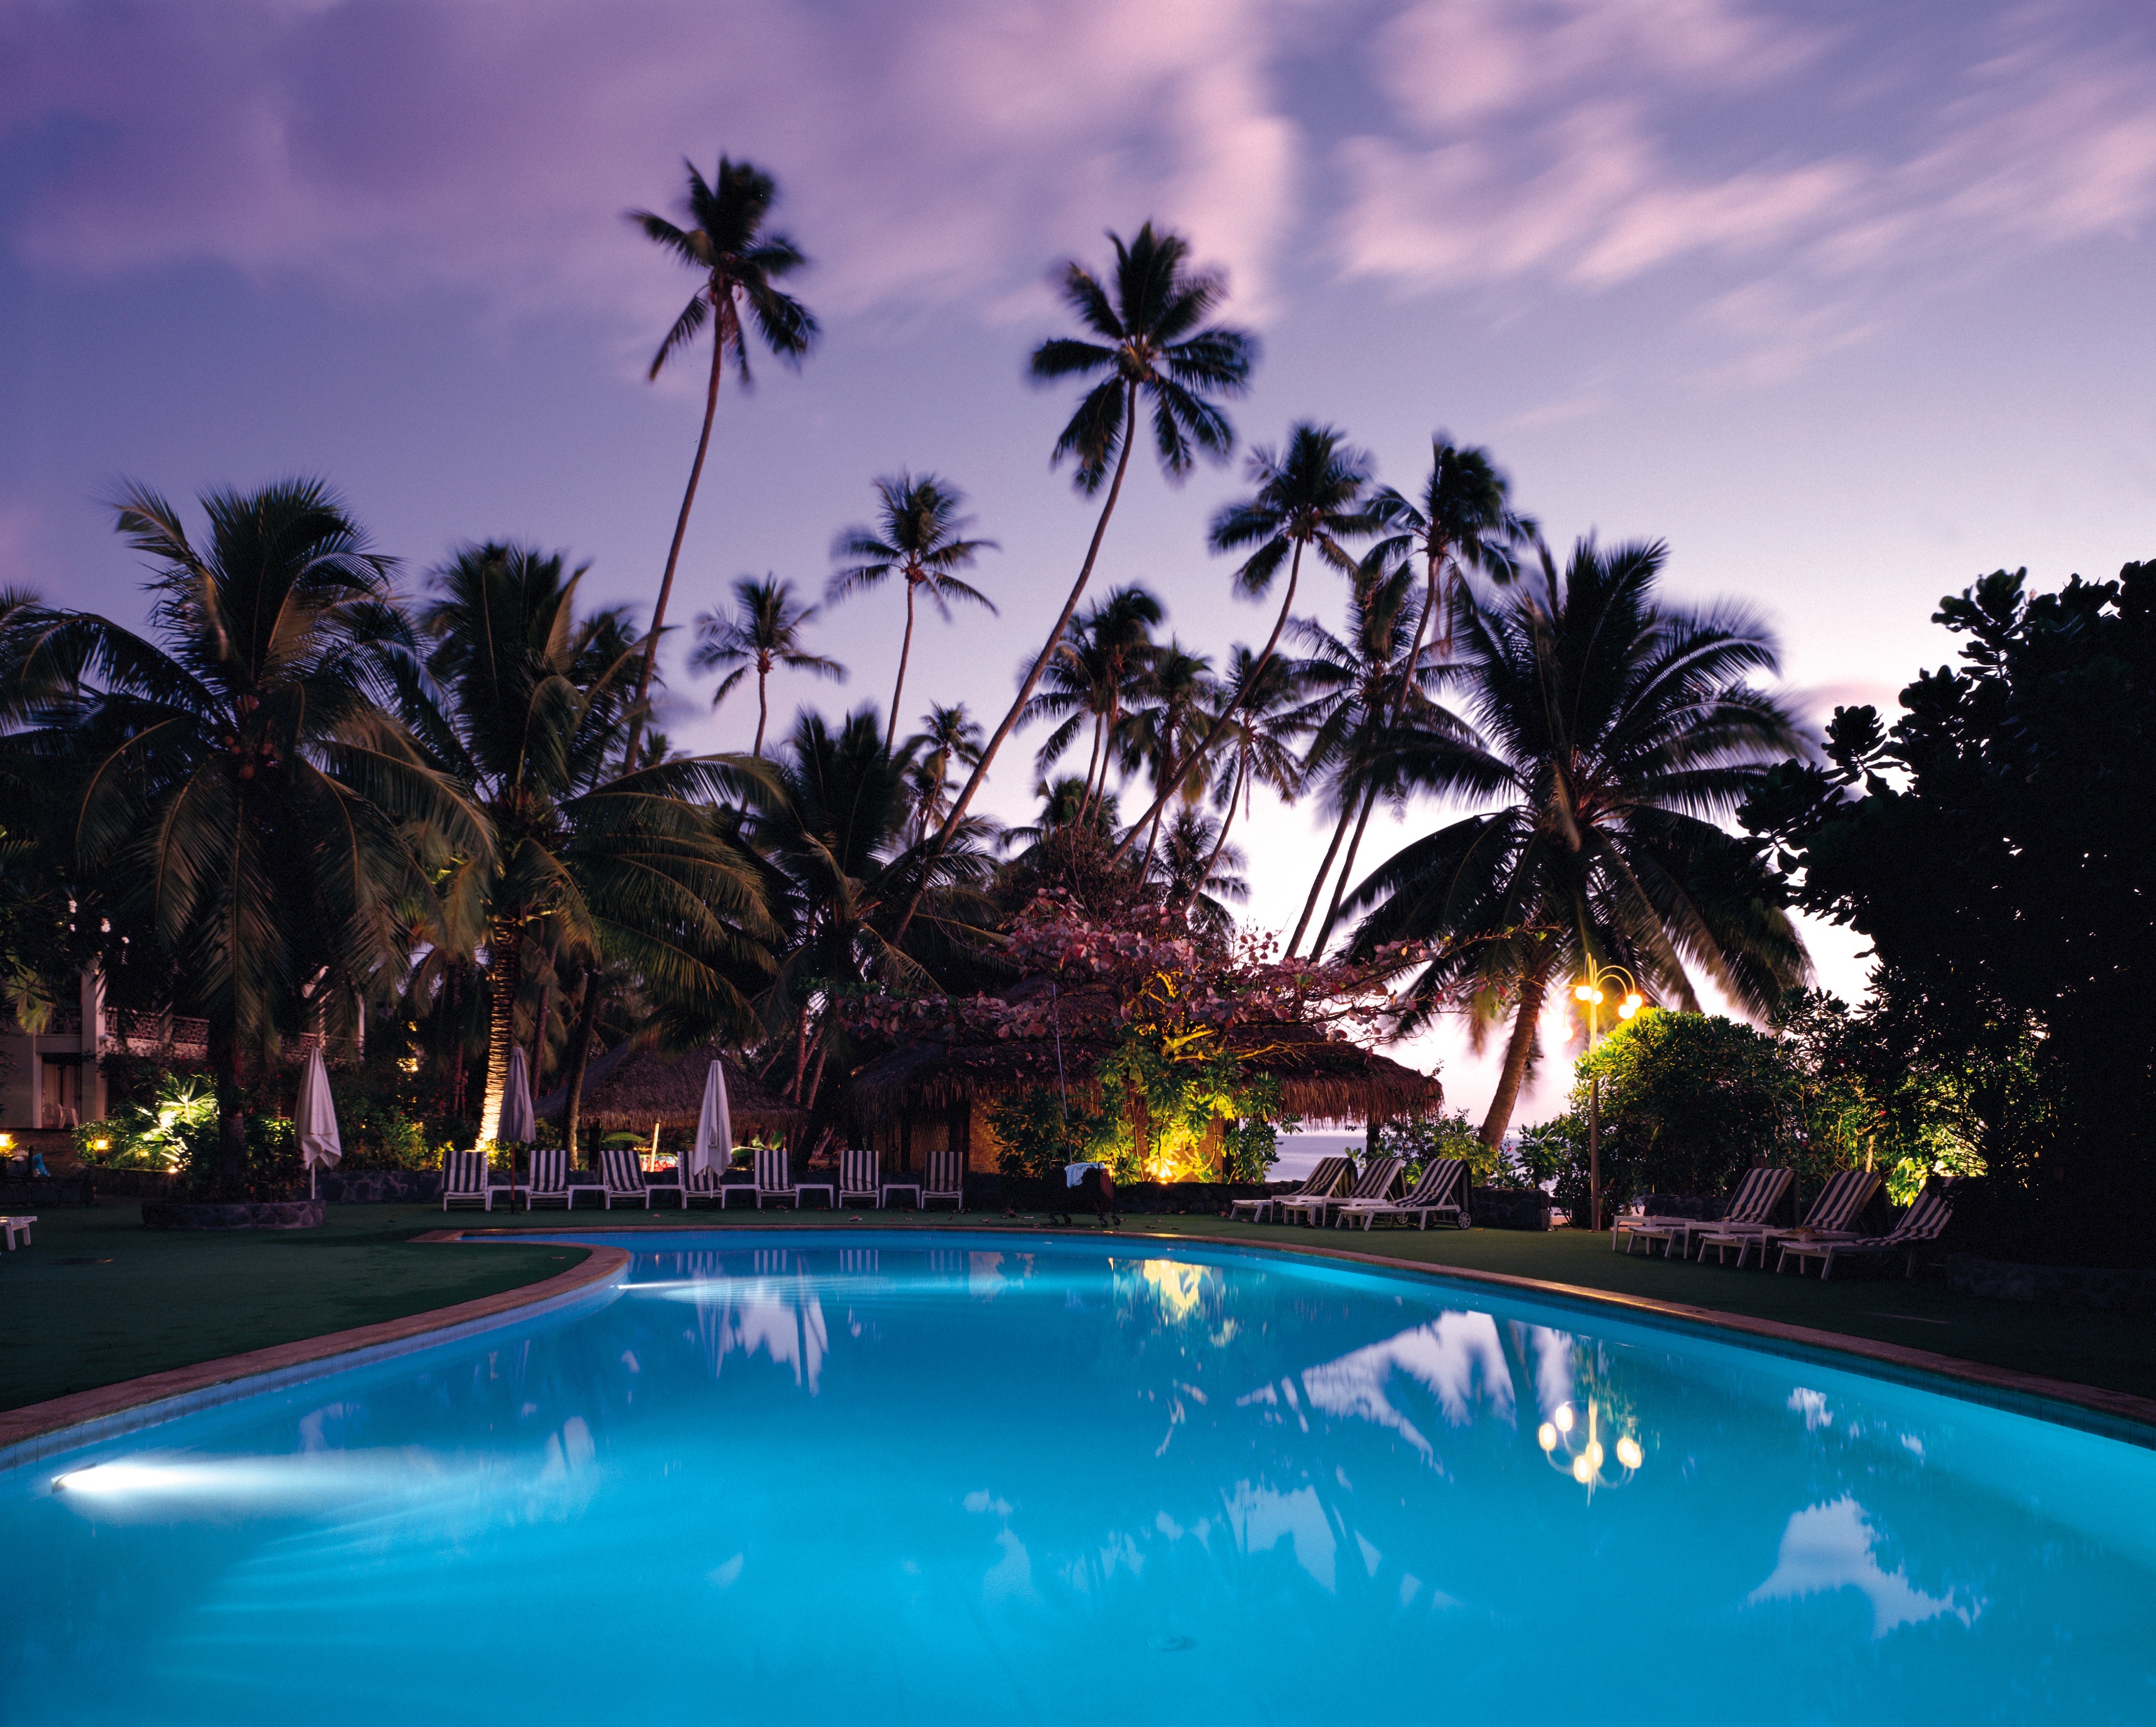
water, vacation, pool, swimming pool, tourism, luxury, hotel, resort, estate, caribbean, palm trees, tropics, arecales, palm family